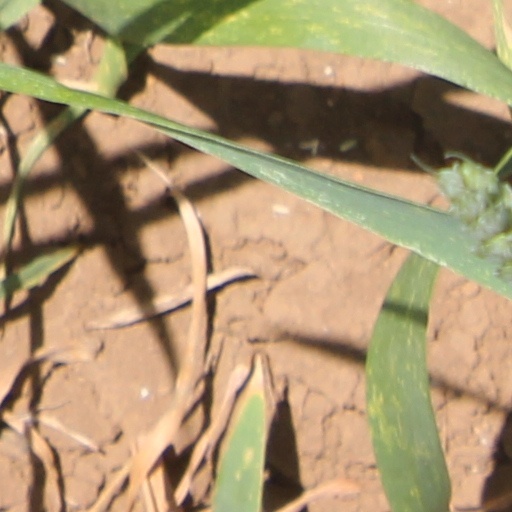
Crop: wheat